Ravn Alaska

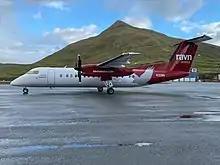
Ravn Dash 8 300 in Dutch Harbor, Alaska

Northern Pacific traces its roots to June 20, 1948, and the founding of Economy Helicopters. The company was founded by Carl Brady; he flew the first commercial helicopter to Alaska to work on a mapping contract for the U.S. government. In the years that followed, Economy Helicopters renamed itself Era Helicopters (now a part of Bristow Group).